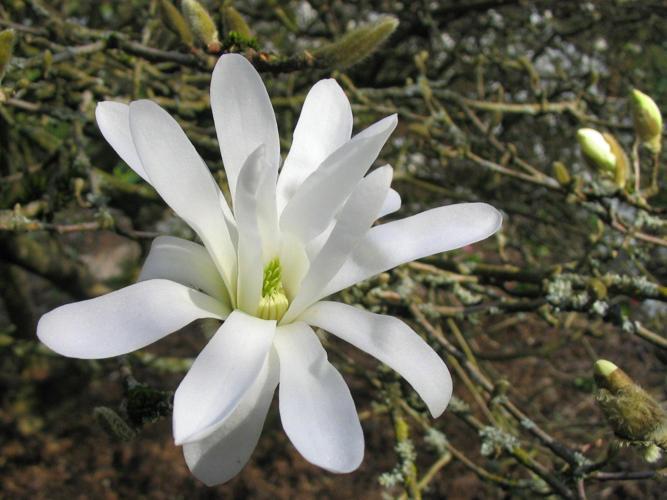
Label: magnolia